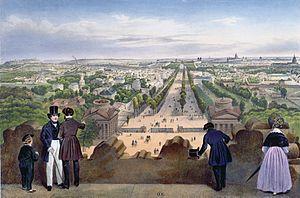
Avenue des Champs-Élysées vue du haut de l'Arc de Triomphe, lithographie (?) de Félix Benoist (1818-1896). Les bâtiments de la barrière de l'Étoile sont détruits en 1859.
Félix Benoist, né le 15 avril 1818 à Saumur et mort le 20 septembre 1896 à Nantes, est un peintre, dessinateur et lithographe français, auteur de vues de villes, de monuments et de paysages
L’avenue des Champs-Élysées est une voie de Paris. Longue de près de deux kilomètres et suivant l'axe historique de la ville, elle est une voie de circulation centrale reliant la place de la Concorde à la place Charles-de-Gaulle dans le 8ᵉ arrondissement. Site touristique majeur, elle a souvent passé pour la plus belle avenue de la capitale, et est connue en France comme la « plus belle avenue du monde ».